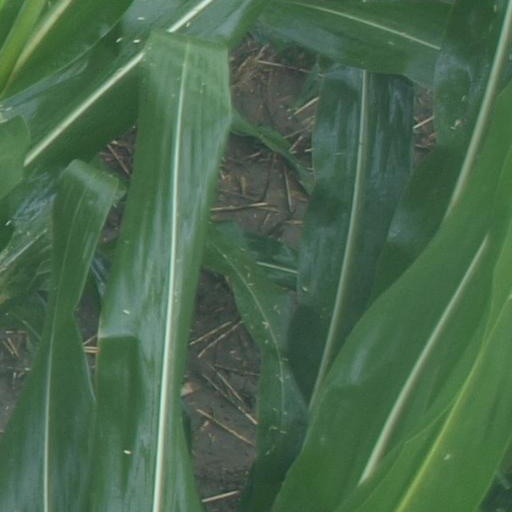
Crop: maize; corn